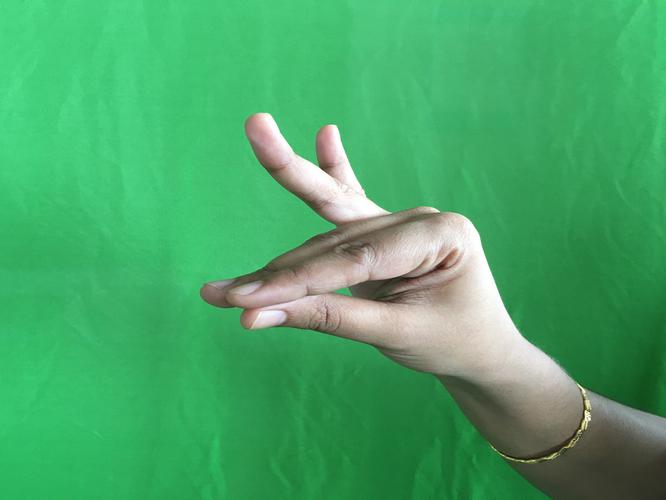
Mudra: Katakamukha_1
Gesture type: single_hand